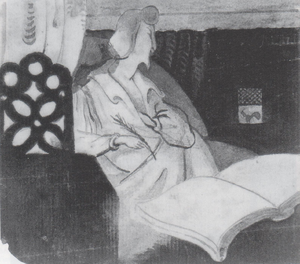
Aloysius Bertrand autoportrait
Xavier Forneret, surnommé « l'Homme noir, blanc de visage », né à Beaune le 16 août 1809 et mort dans la même ville le 7 juillet 1884, est un écrivain, dramaturge et poète français.